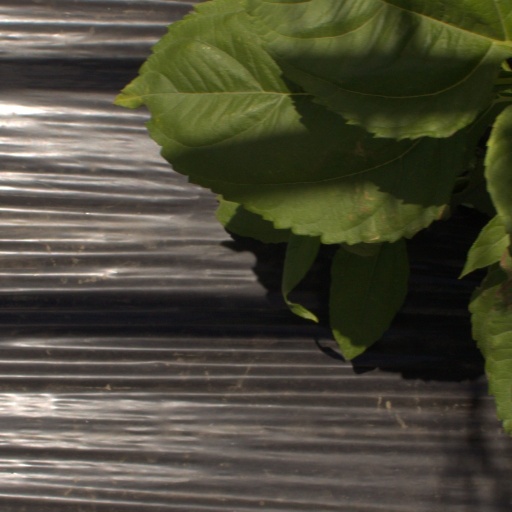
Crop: Jerusalem artichoke